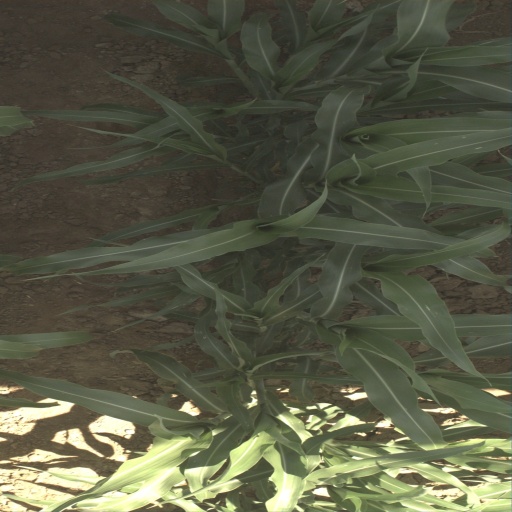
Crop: sorghum